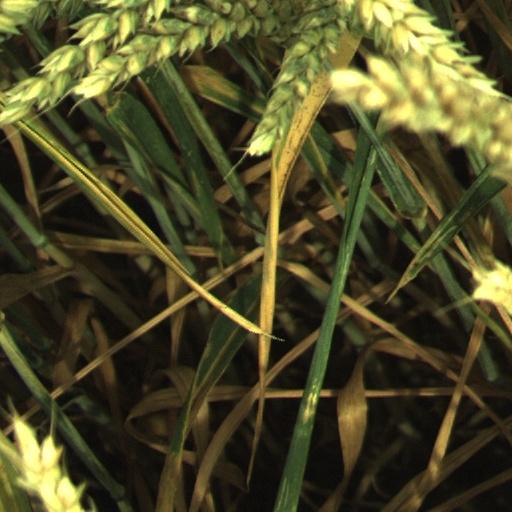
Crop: wheat